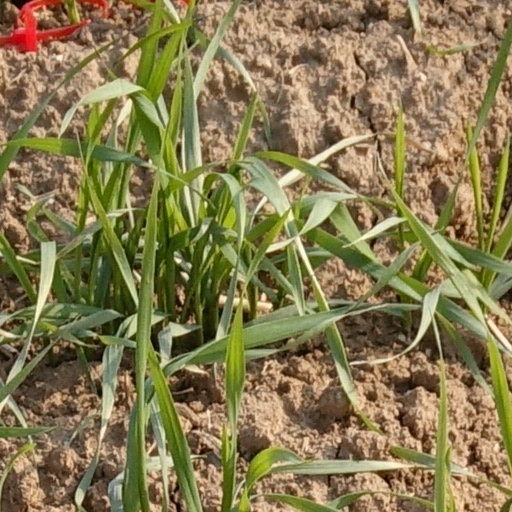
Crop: wheat